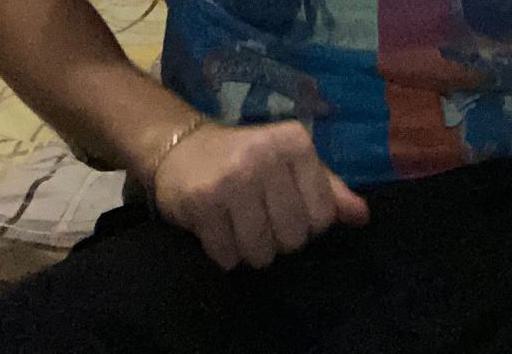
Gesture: no_gesture